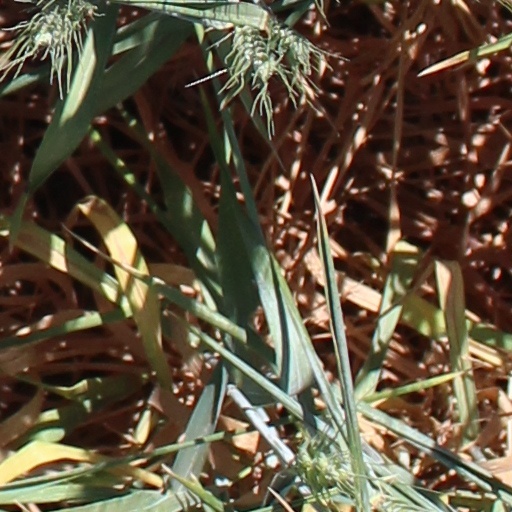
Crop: wheat